McDaniel-Tichenor House

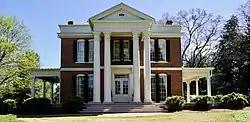
Exterior view of the McDaniel-Tichenor House, former home of prominent Georgia citizen Henry Dickerson McDaniel

The McDaniel-Tichenor House, located in Monroe, Georgia, United States was built in 1887 for retiring Governor Henry McDaniel. Originally designed by Athens, Georgia architect William Winstead Thomas (1848-1904) in the then-popular Victorian Italianate Villa style, the house was extensively remodeled in the 1930s by Nashville architect, and son-in-law of Edgar and Gipsy Tichenor, Francis Boddie Warfield. Remade in the Neoclassical style popular with prominent southerners at the time, the Tichenors also added modern indoor plumbing, electricity and heating systems. Though the interior was reconfigured as well, much of the original woodwork, doors and inlaid marbleized mantels are original.